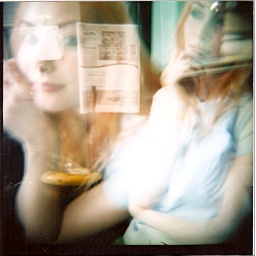
claire in the box office